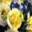
Label: rose